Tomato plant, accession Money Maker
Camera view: vertical (180 deg); turntable rotation: 0 degrees
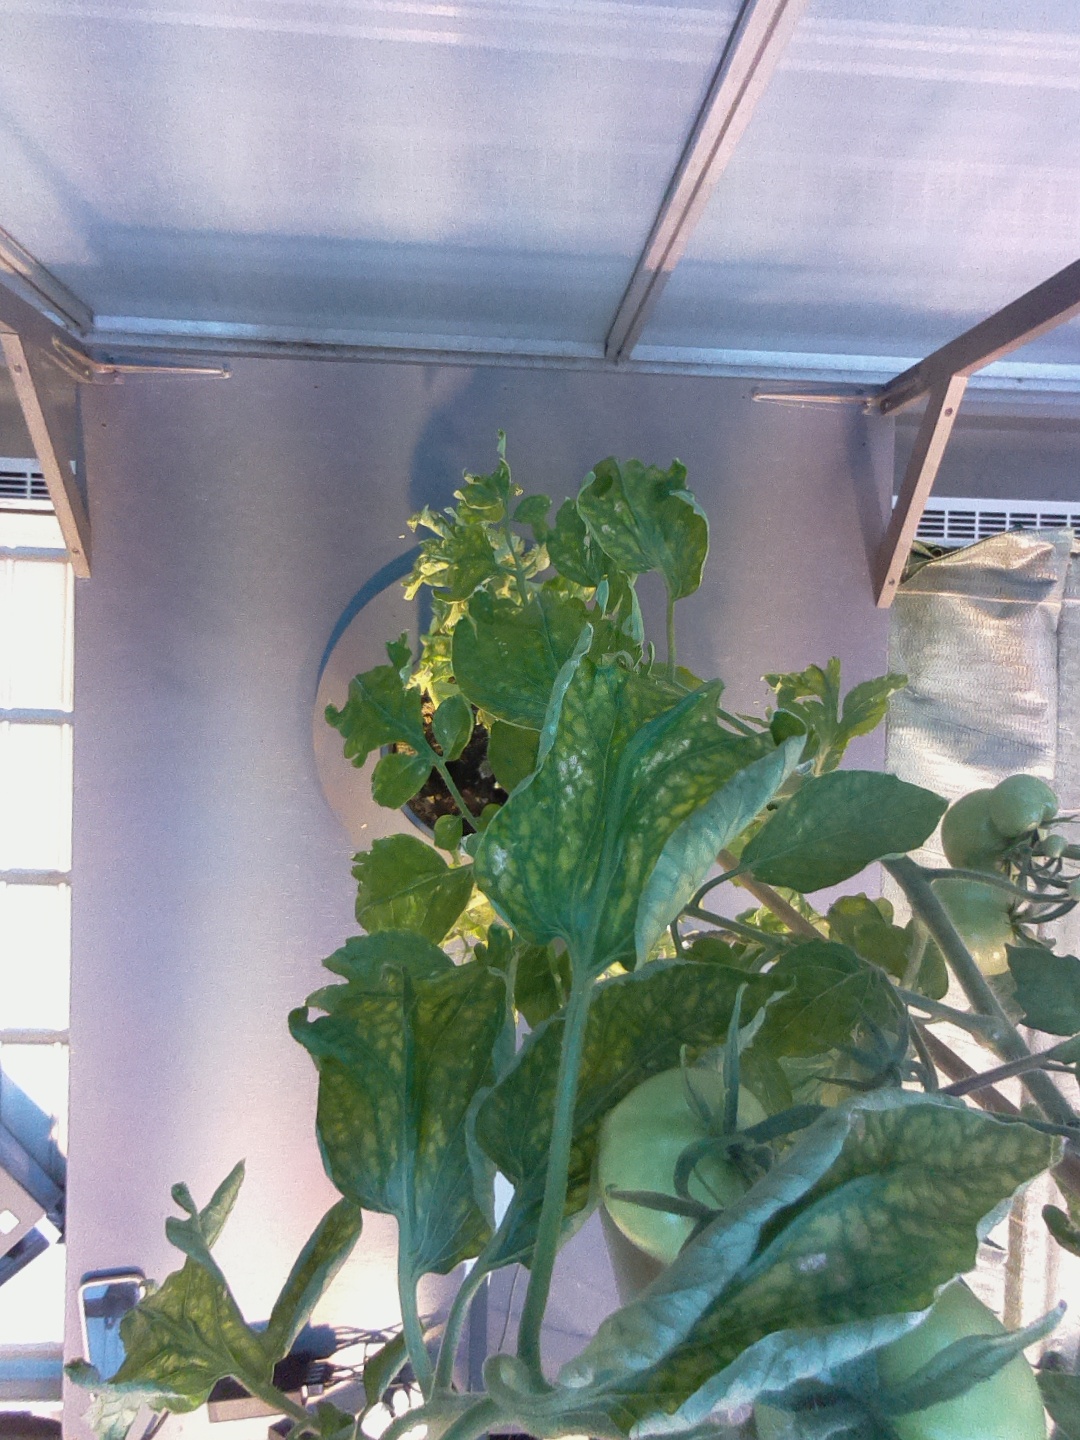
BBCH growth stage 78: 80% -90% of final fruit size